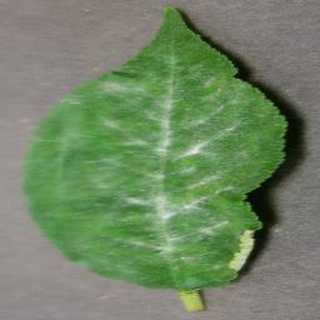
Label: cherry_powdery_mildew